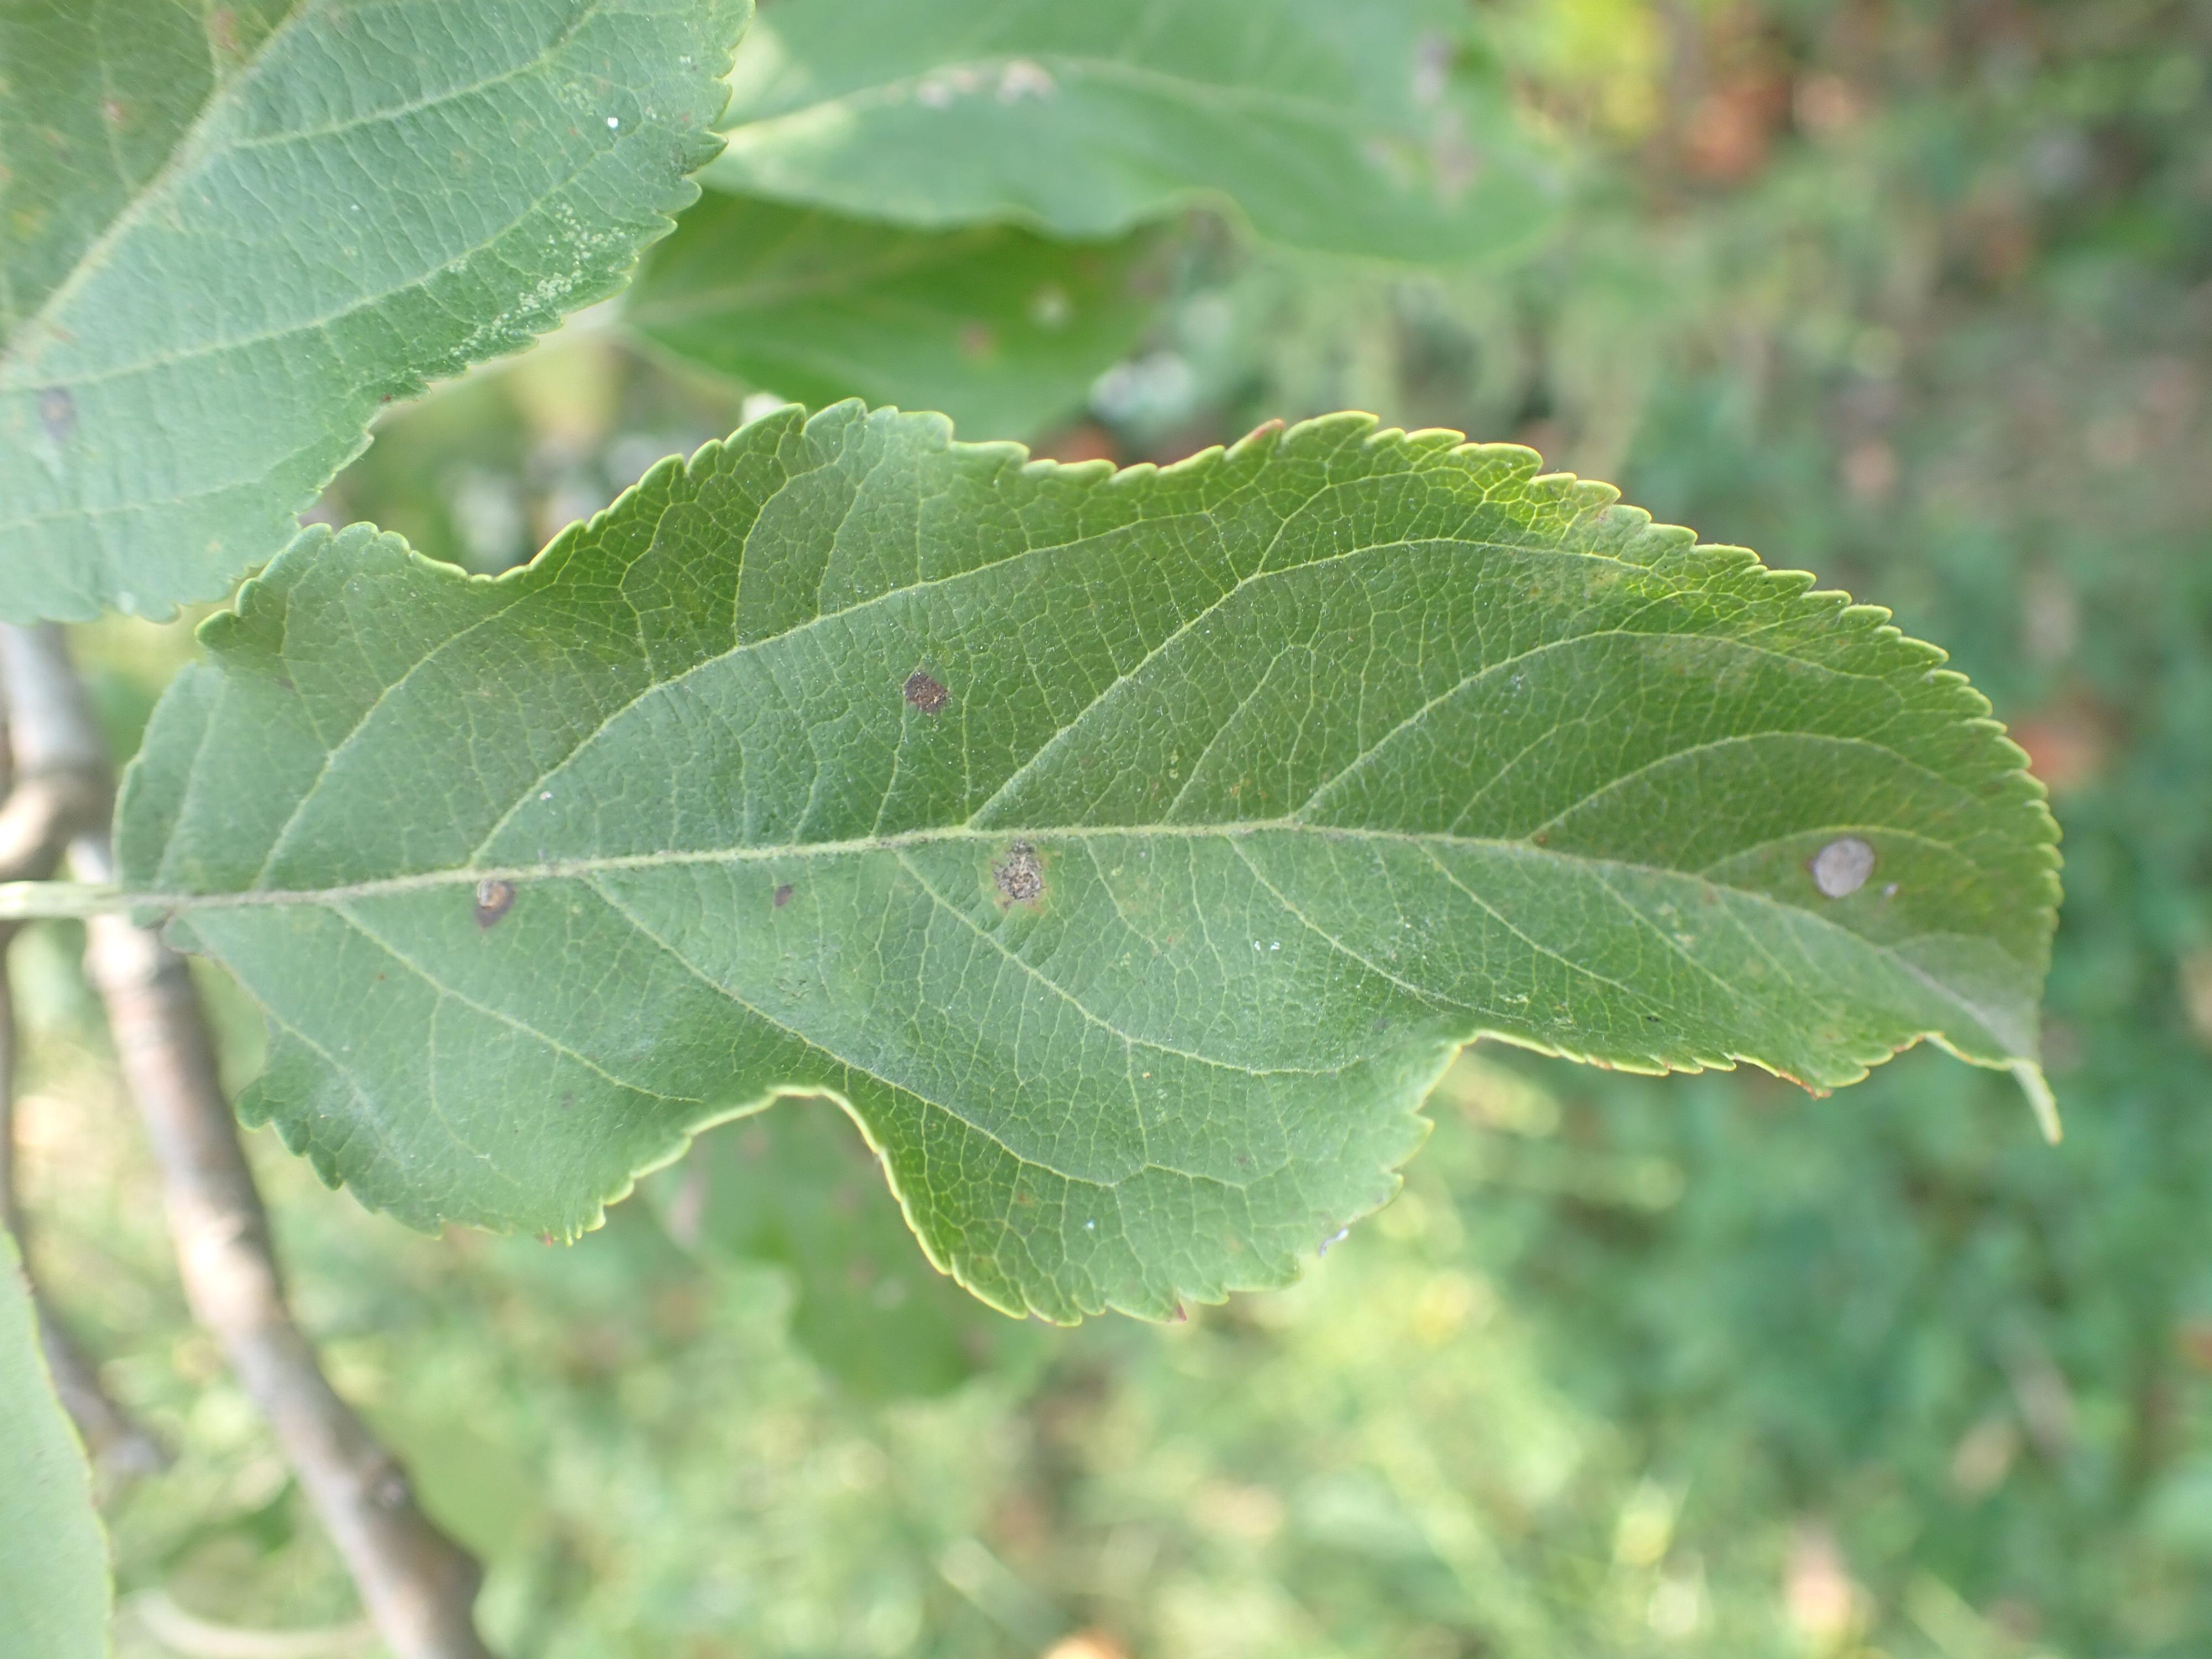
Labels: complex